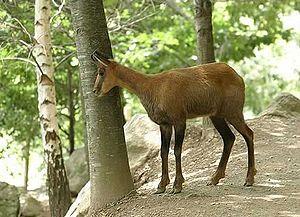
Isard des Pyrénées (Rupicapra pyrenaica) en Bigorre
Ax 3 Domaines, anciennement appelée « Ax-Bonascre », est une station de sports d'hiver des Pyrénées créée en décembre 1955 et située en Ariège. La station est implantée à huit kilomètres d'Ax-les-Thermes sur les hauteurs de la commune, au cœur de la vallée d'Ax, dans la vallée de la Haute-Ariège. Elle est distante de 30 kilomètres de la frontière entre la France et l'Andorre au sud, 30 kilomètres de Tarascon-sur-Ariège au nord-ouest, 20 kilomètres du col de Pailhères à l'est et 120 kilomètres de Toulouse au nord.
Ce genre comprend deux espèces de chamois :
La réserve domaniale du mont Valier est une réserve naturelle gérée par l'Office National des Forêts sur une superficie de 9 037 hectares autour du mont Valier, emblématique du Couserans. Elle est située en versant nord des Pyrénées centrales, sur les communes de Seix et Bordes-Uchentein, dans le département de l'Ariège. Elle a été créée en 1937.
L'isard ou izard est une espèce de la sous-famille des caprins, assez fréquente dans le massif des Pyrénées, la cordillère Cantabrique et les Apennins. Son nom vient d'un mot pyrénéen izardo.
Ax-les-Thermes est une commune française, située dans le département de l'Ariège en région Occitanie.